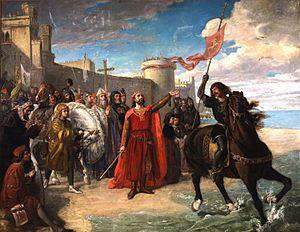
Matías Moreno, né à Fuente el Saz de Jarama, près de Madrid, en 1840 et mort à Tolède en 1906, est un peintre, sculpteur et copiste espagnol.